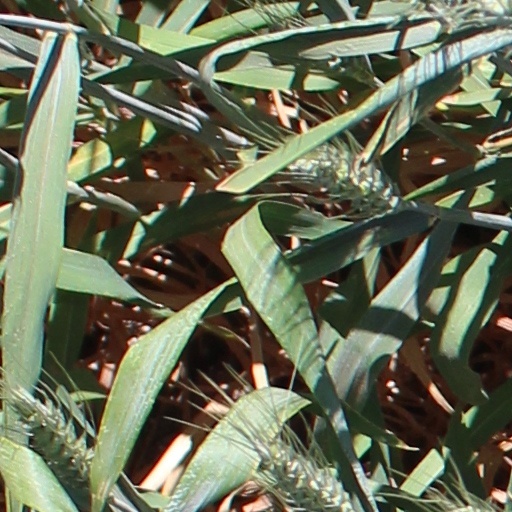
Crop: wheat